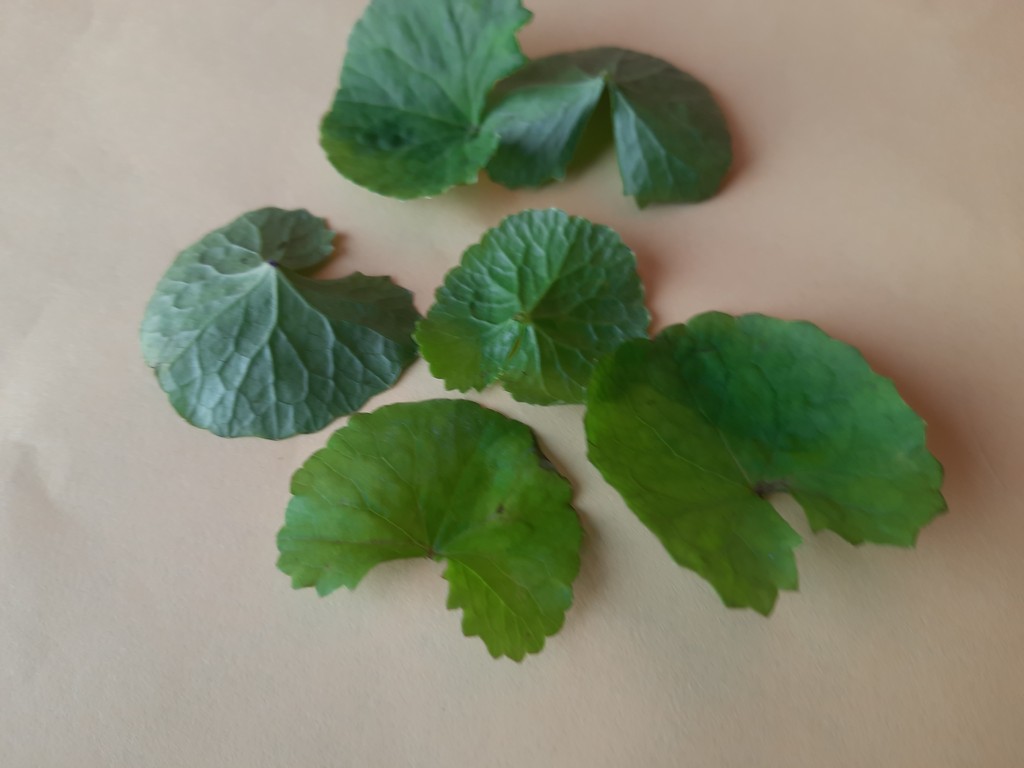
Label: Healthy